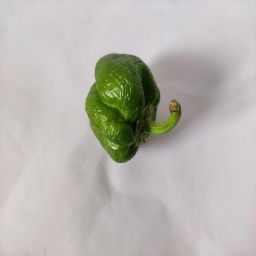
Crop: Bell Pepper
Quality: Ripe